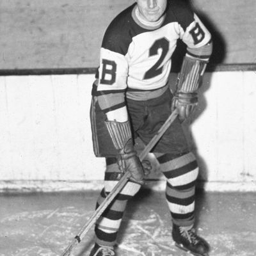
an on - ice picture of ice hockey defenceman